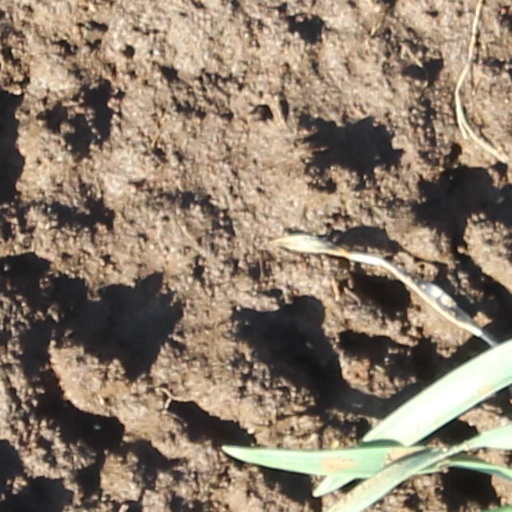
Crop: wheat